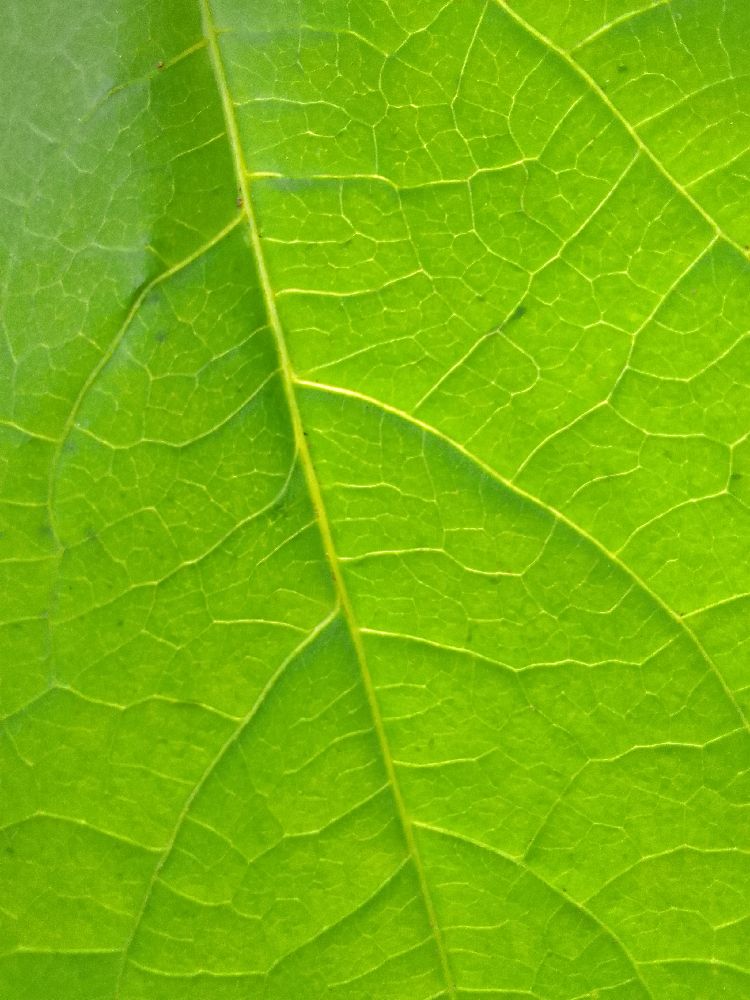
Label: healthy